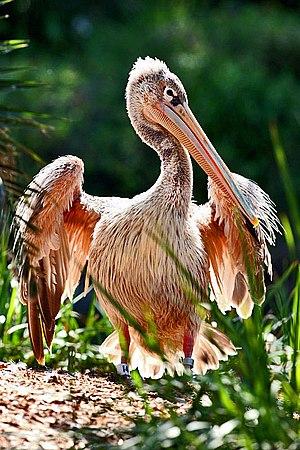
Cette liste de la faune française regroupe les espèces de Aequornithes peuplant la France métropolitaine.